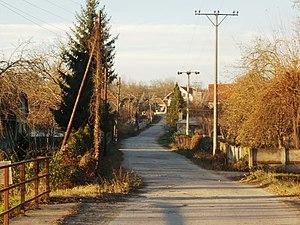
Pretrkovac est un village de Serbie situé dans la municipalité de Ražanj, district de Nišava. Au recensement de 2011, il comptait 286 habitants.